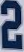
Number: 2